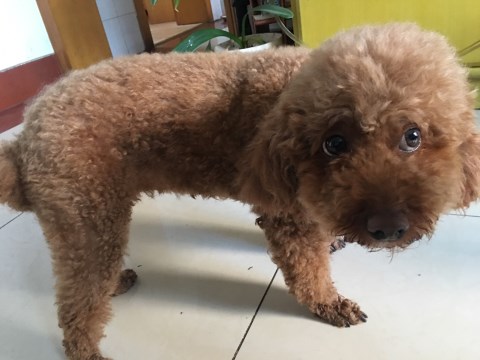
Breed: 7449-n000128-teddy